13 Above the Night (anthology)

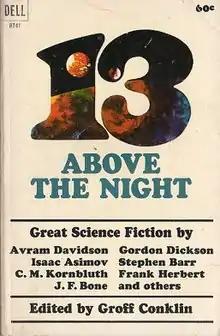
cover of first edition

13 Above the Night is an anthology of science fiction short stories edited by American anthologist Groff Conklin. It was first published in paperback by Dell Books in October 1965; it was reprinted in November 1969.